Mackay of Aberach

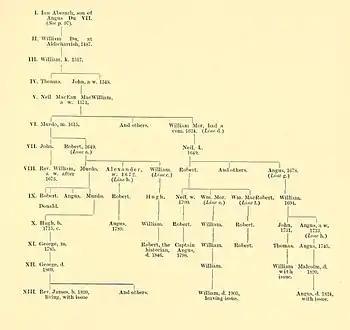
Mackay of Aberach Family Tree

Rev. William Mackay, VII of Aberach was the minister of Dornoch. A document from 1673 records him as the ‘’Aberach chieftain’’. He married Jane, daughter of John Dunbar, Ballie of Elgin and left three sons: John; George, Sheriff-Depute of Moray; and Hugh, all of whom died without issue. William Mackay was succeeded as the Aberach chieftain by Robert Mackay, grandson of the second son of Murdo Mackay VI of Aberach.